Alhambra

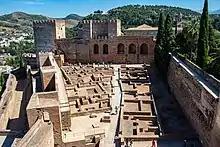
View of the Alcazaba and its interior

Carved stucco (or "yesería" in Spanish) and mosaic tilework ("zilīj" or "zellij" in Arabic; "alicatado" in Spanish) were used for wall decoration, while ceilings were generally made in wood, which could be carved and painted in turn. Tile mosaics and wooden ceilings often feature geometric motifs. Tilework was generally used for lower walls or for floors, while stucco was used for upper zones. Stucco was typically carved with vegetal arabesque motifs ("ataurique" in Spanish, from ), epigraphic motifs, geometric motifs, or "sebka" motifs. It could be further sculpted into three-dimensional "muqarnas" ("mocárabes" in Spanish). Arabic inscriptions, a feature especially characteristic of the Alhambra, were carved along the walls and included Qur'anic excerpts, poetry by Nasrid court poets, and the repetition of the Nasrid motto ""wa la ghalib illa-llah"".